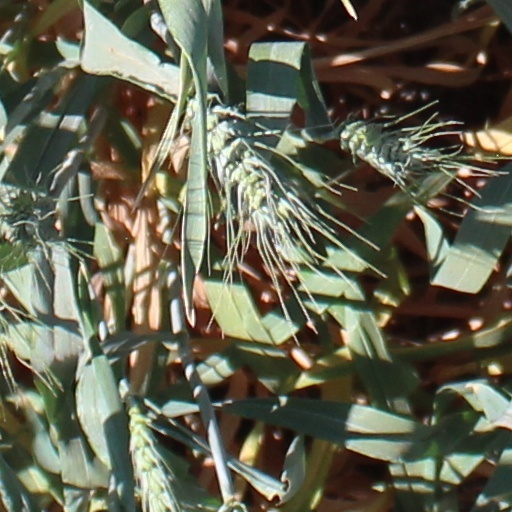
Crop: wheat